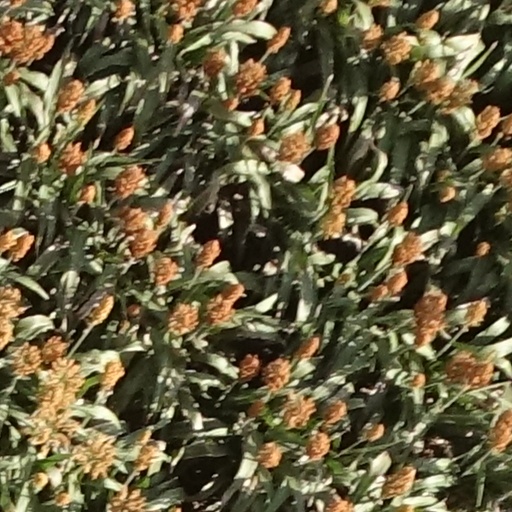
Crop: sorghum